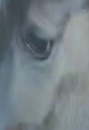
Face region: eyes (orbital_tightening_and_eye_area)
Pain indicator: moderately_present